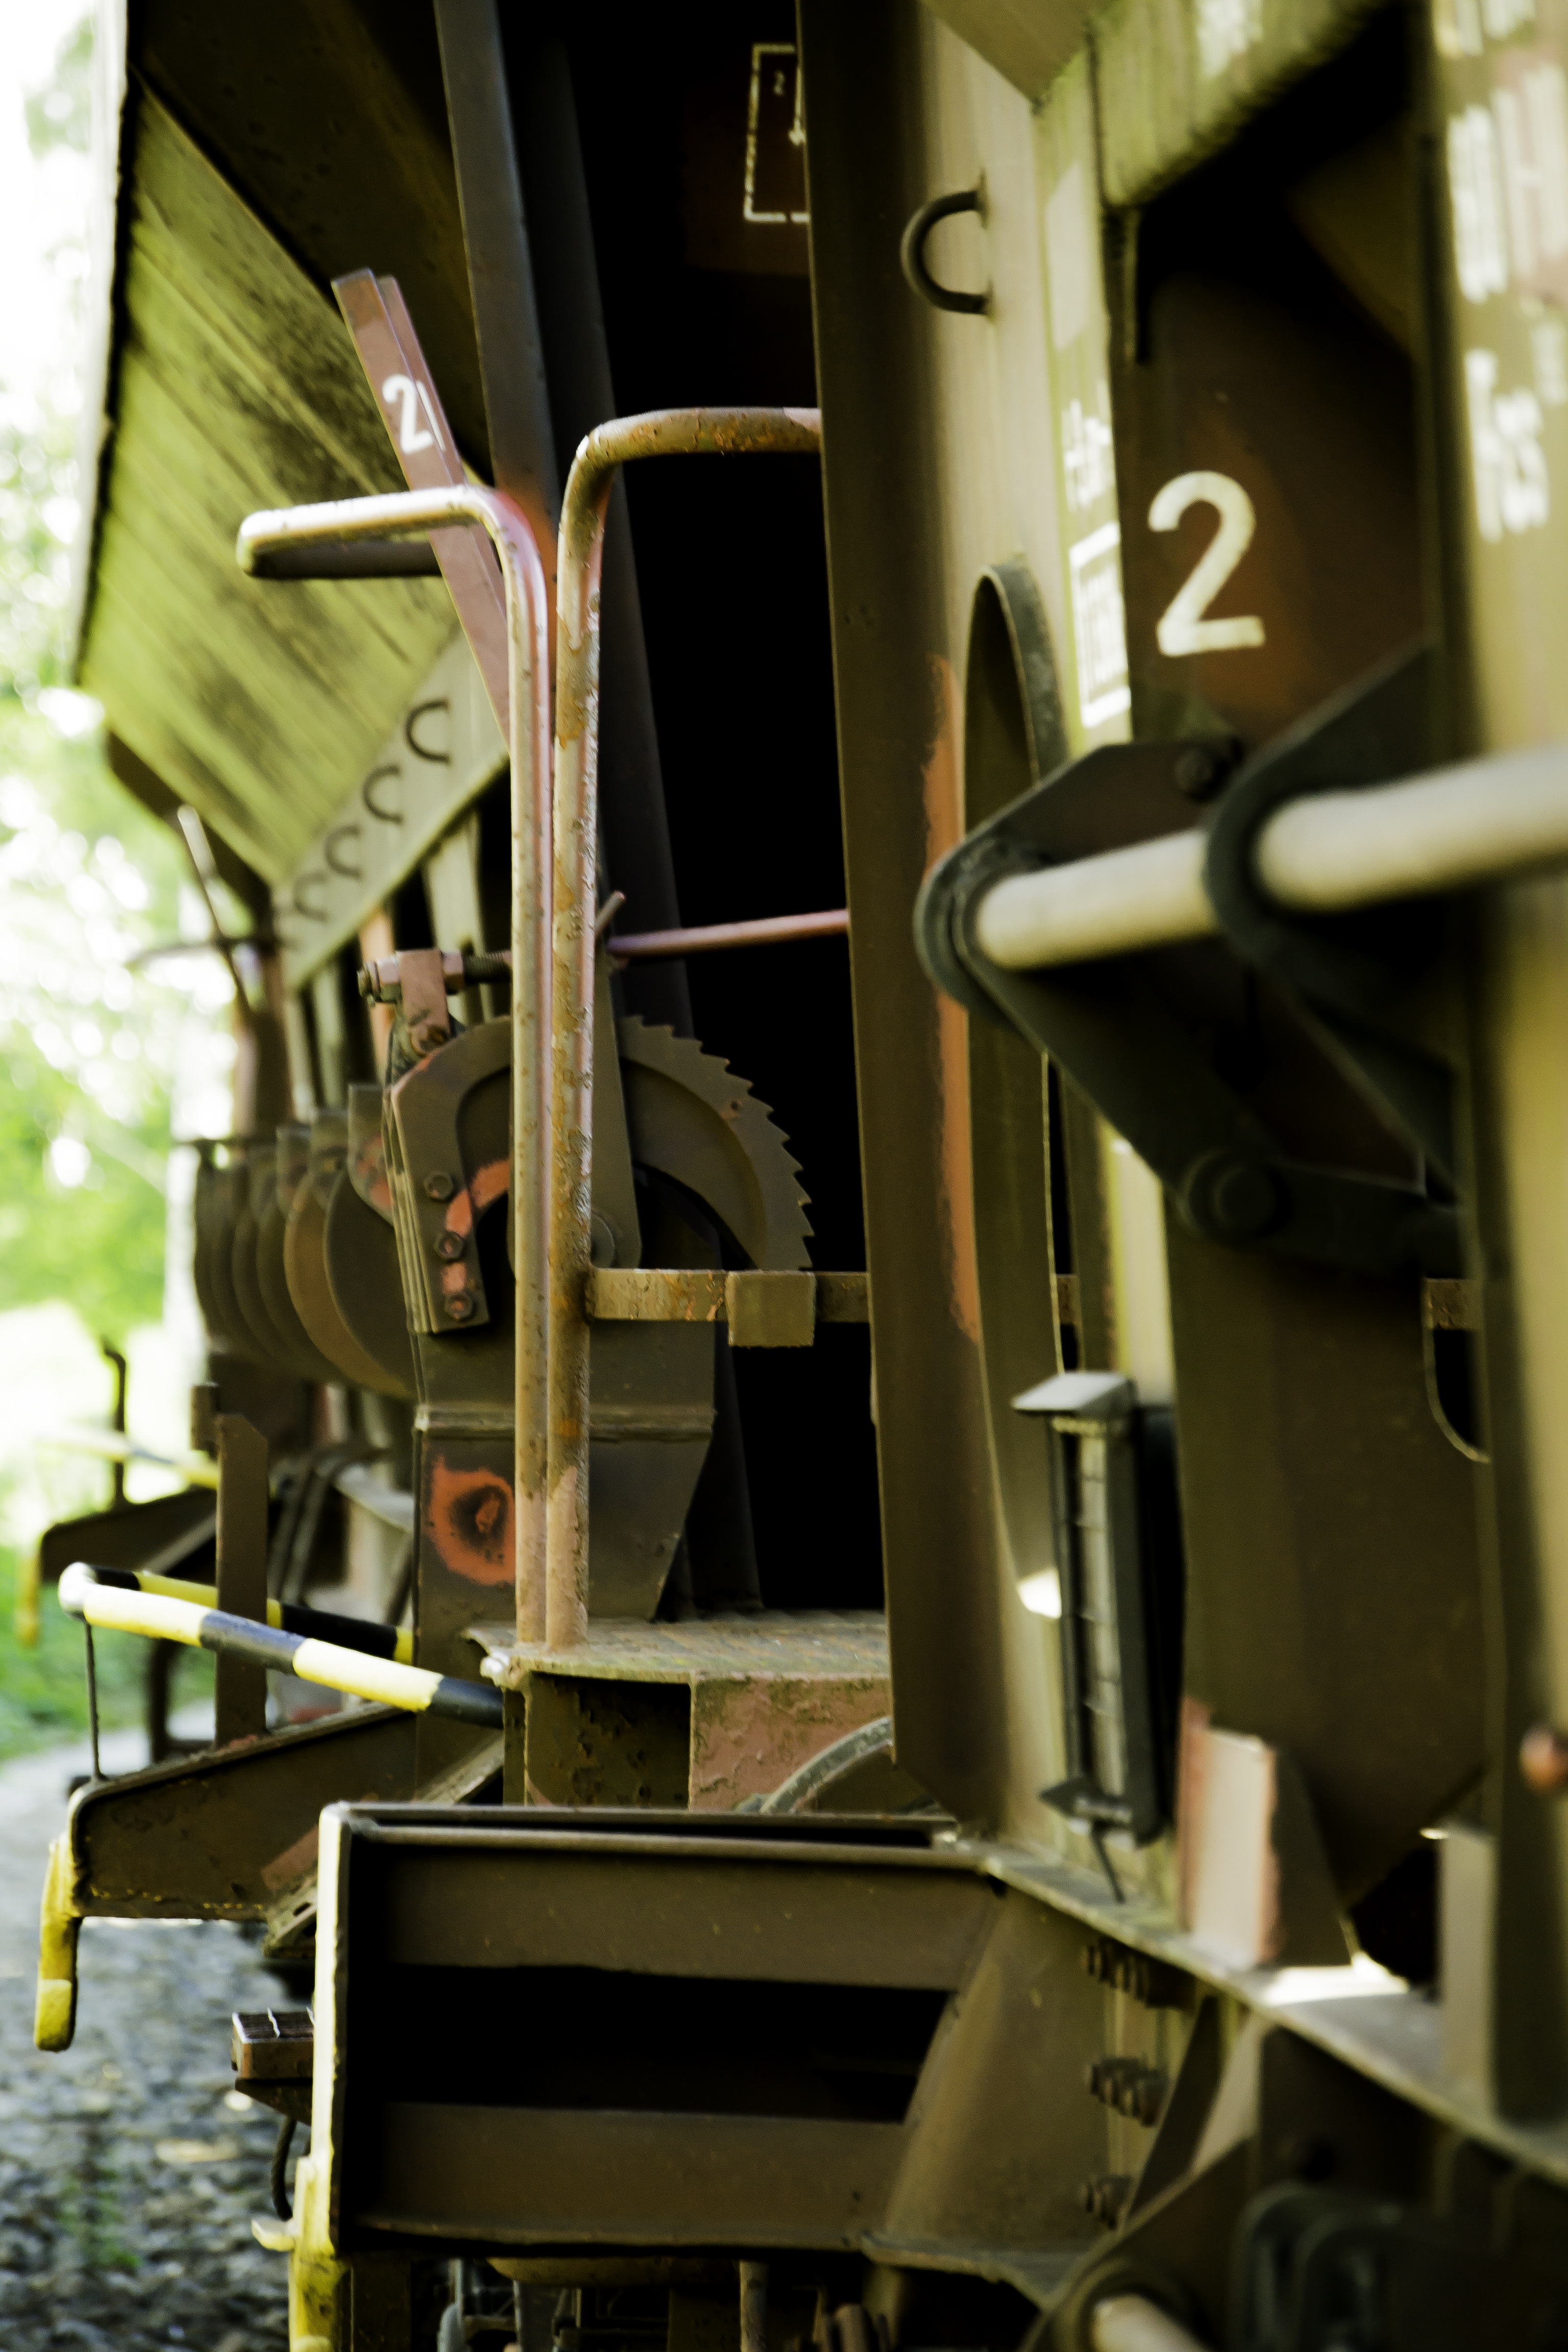
wood, technology, railway, traffic, old, train, transport, metal, furniture, room, locomotive, design, scrap, stainless, rail traffic, rail tickets